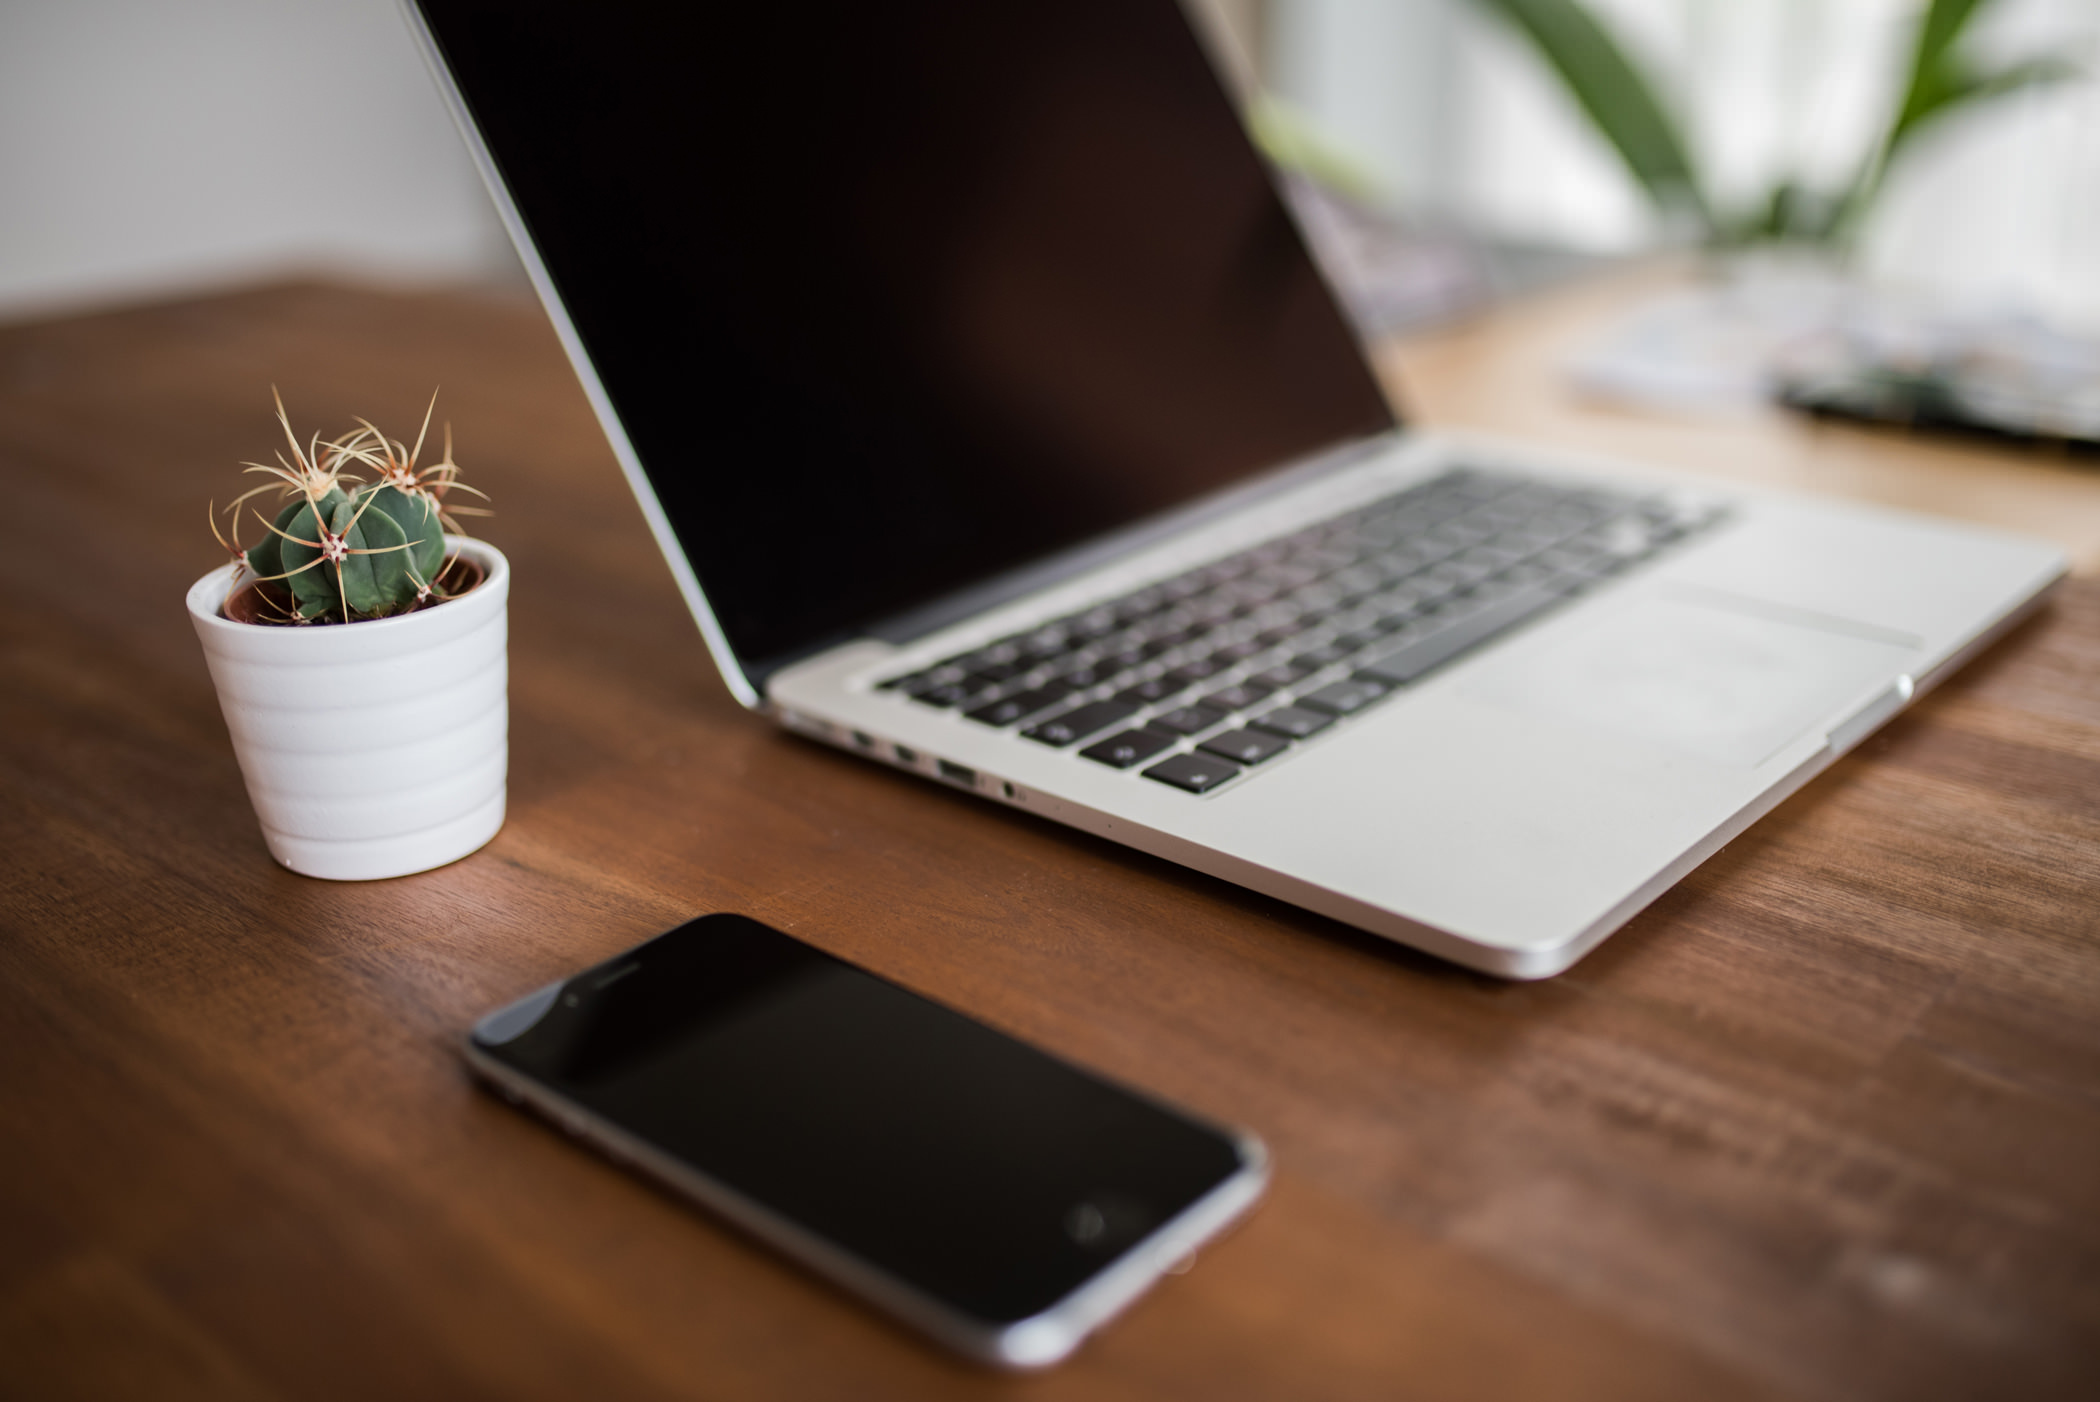
gadget, electronic device, technology, communication device, table, mobile phone, desk, furniture, portable communications device, smartphone, laptop, ipad, computer desk